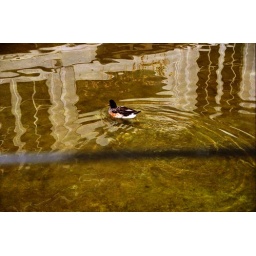
duck in a reflecting water